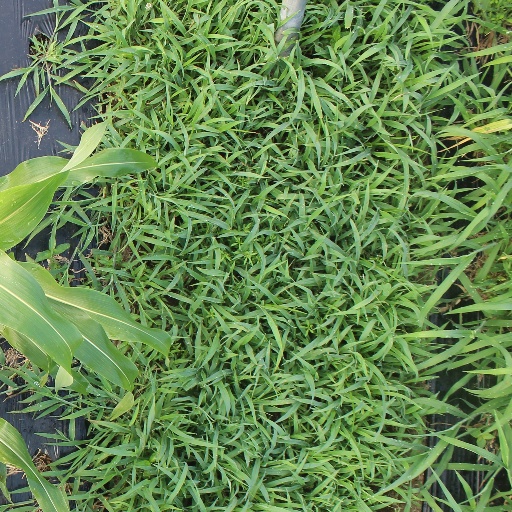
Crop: sorghum